Weightlifting in Armenia

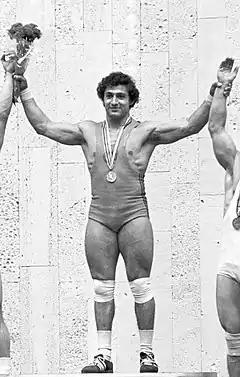
Olympic and World champion Yurik Vardanyan is considered the greatest Armenian weightlifter of all time.

Weightlifting was introduced to Armenia in the late 1920s and became widely practiced after World War II. Today, it is one of the country's most popular sports. The sport is regulated by the Armenian Weightlifting Federation. The first weightlifters from Soviet Armenia made successful appearances on the international stage in the 1970s. Vardan Militosyan won a silver at the 1976 Olympics, and later Yurik Vardanyan became an Olympic, World and European champion through the late 1970s and the early 1980s. Oksen Mirzoyan and Yurik Sarkisyan rose to top positions in the 1980s. After its independence from the Soviet Union, Armenia successfully held its weightlifting traditions and continues to be one of the strongest nations in Europe. In 2008, the Armenia team placed first at the European Championship. In the 2008 Summer Olympics Armenia won three bronze medals. Tigran Gevorg Martirosyan is Armenia's only world champion with his successful appearance in 2010.